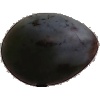
Label: Plum 3